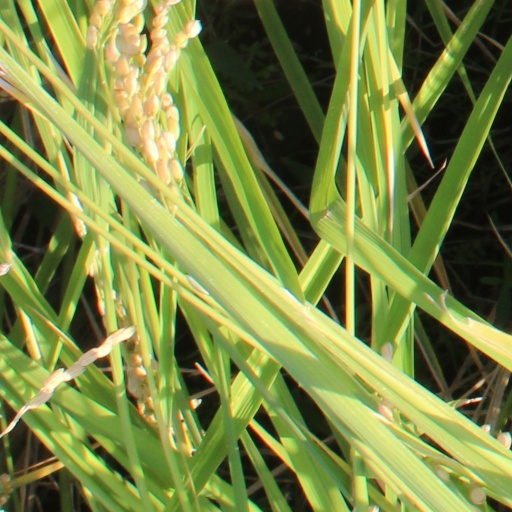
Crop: rice